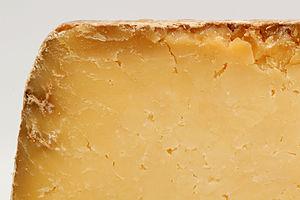
Le salers est un fromage au lait cru de vache à pâte pressée non cuite français du département du Cantal. L'appellation « salers » est protégée par les labels AOC depuis 1961 et AOP depuis 2003.